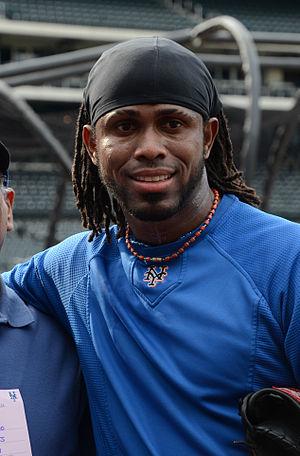
La saison 2012 des Marlins de Miami est la 20ᵉ saison en Ligue majeure de baseball pour cette franchise. Elle marque l'inauguration du Marlins Park.
José Bernabe Reyes est un joueur d'arrêt-court de la Ligue majeure de baseball.